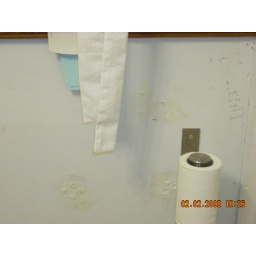
wall under the window